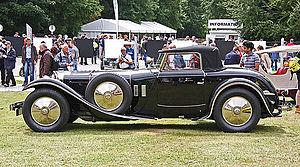
Jacques Saoutchik est un carrossier designer ébéniste automobile français de renom, d'origine biélorusse, en activité de 1900 à 1955 à Neuilly-sur-Seine.